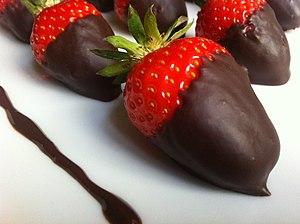
La fraise est un fruit rouge issu des fraisiers, espèces de plantes herbacées appartenant au genre Fragaria, dont plusieurs variétés sont cultivées.